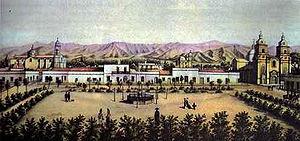
La province de Mendoza est une province de l'Argentine située à l'ouest du pays. Elle est limitrophe de la province de San Juan au nord, de San Luis à l'est, de La Pampa et Neuquén au sud et du Chili à l'ouest. Elle est typiquement une province andine. Avec les provinces de San Juan et de San Luis, la province de Mendoza fait partie de la région de Cuyo.